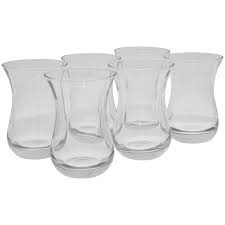
Label: glass